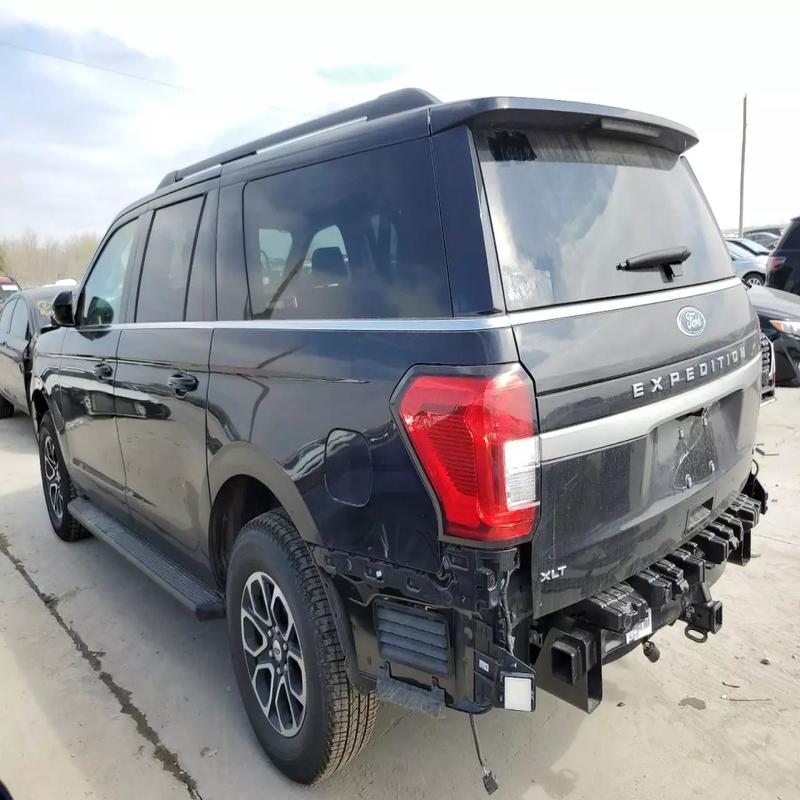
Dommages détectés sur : aile arrière gauche, feu arrière gauche, pare-choc arrière, plaque d'immatriculation arrière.
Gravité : majeur